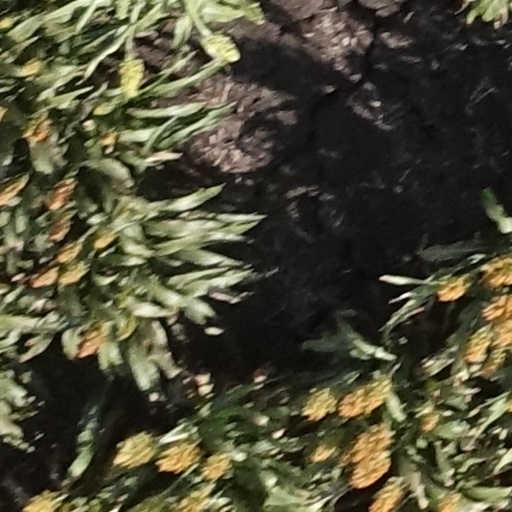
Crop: sorghum